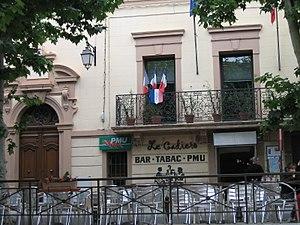
La Cadière-d'Azur est une commune française située dans le département du Var en région Provence-Alpes-Côte d'Azur.